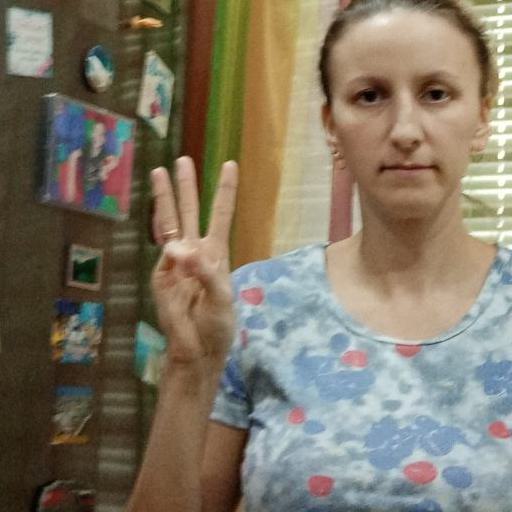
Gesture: three